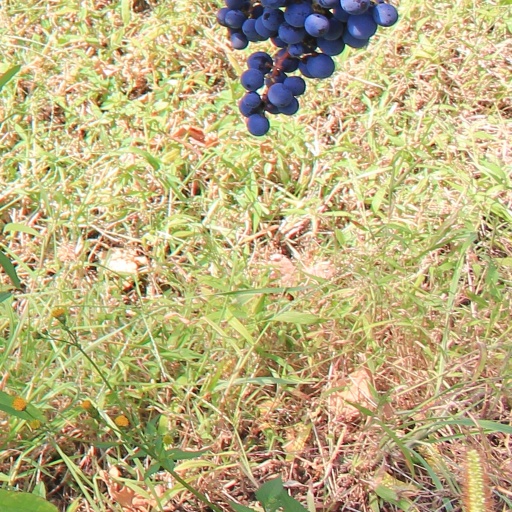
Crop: grape